Viktor Tsaryov

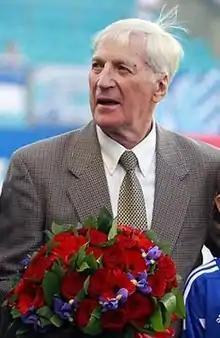
Tsaryov in 2011

Viktor Grigoryevich Tsaryov (2 June 1931 – 2 January 2017) was a Russian footballer.